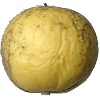
Label: golden_apple